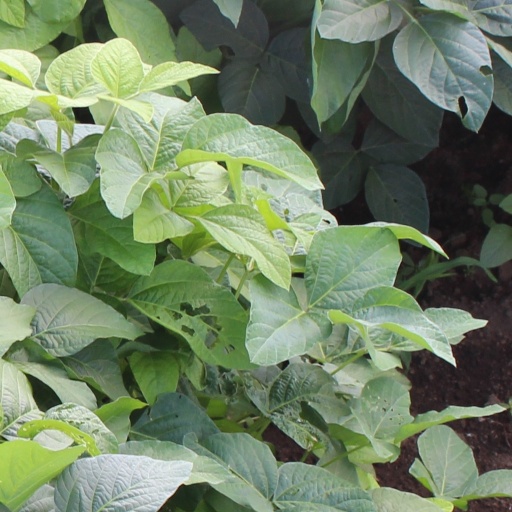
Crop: soybean